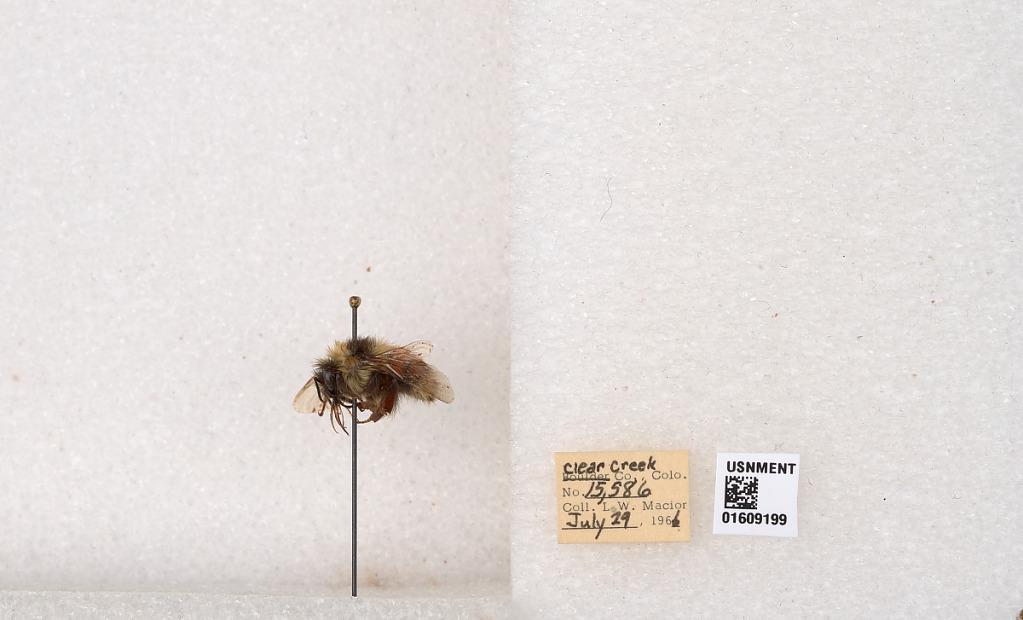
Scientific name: Bombus (Pyrobombus) sylvicola Kirby
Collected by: L. Macior
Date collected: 1966-7-29
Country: United States
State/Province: Colorado
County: Clear Creek
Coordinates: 39.7006, -105.694